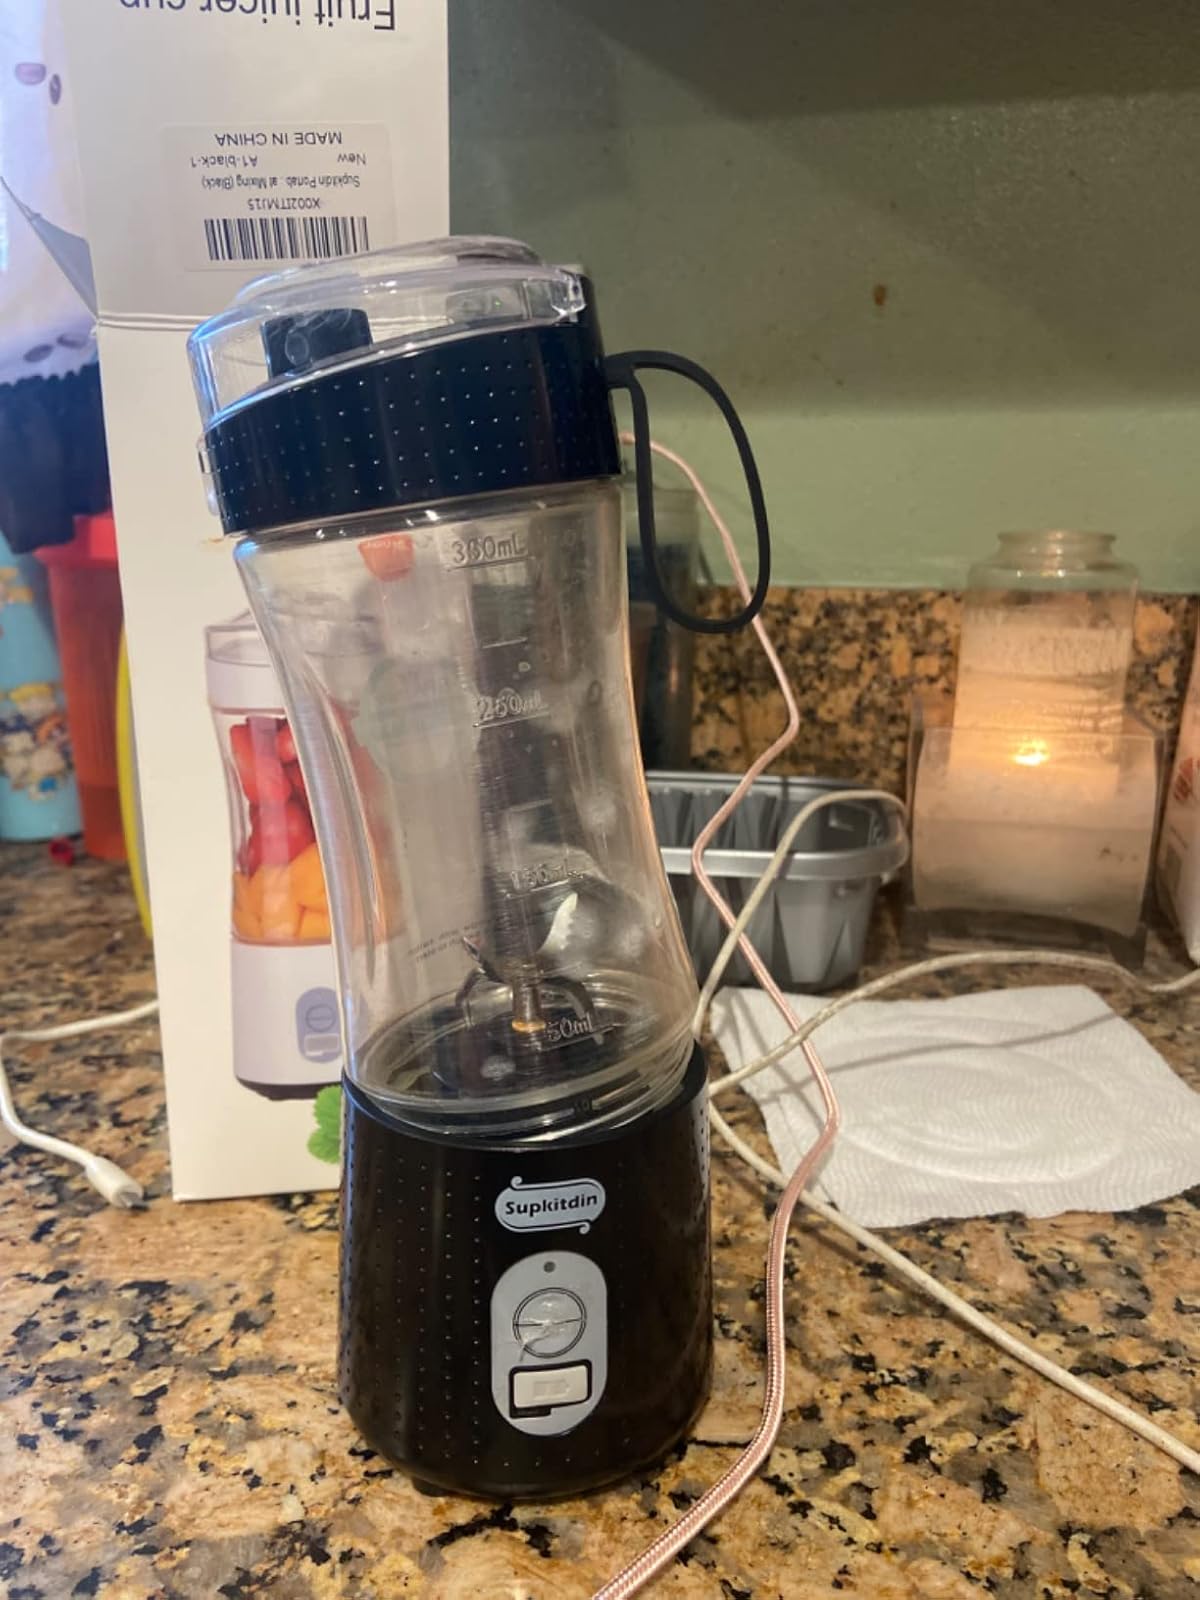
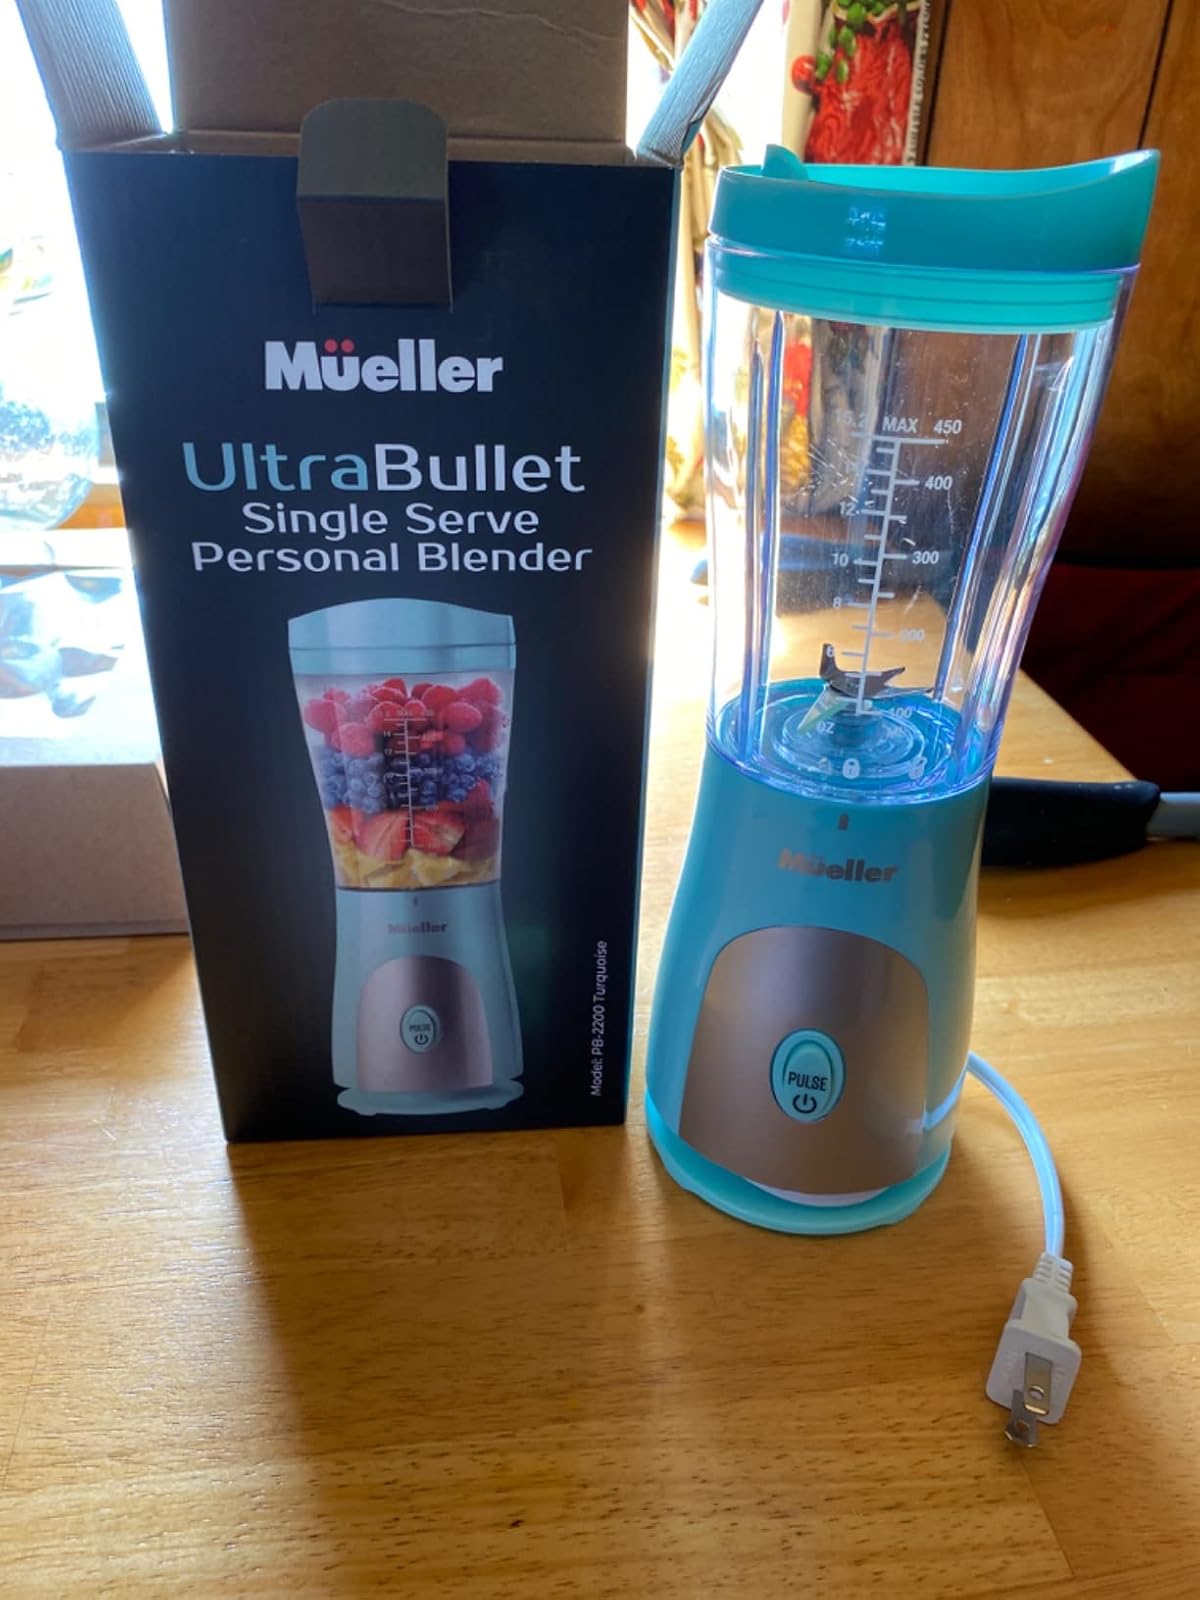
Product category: items_blender
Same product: no